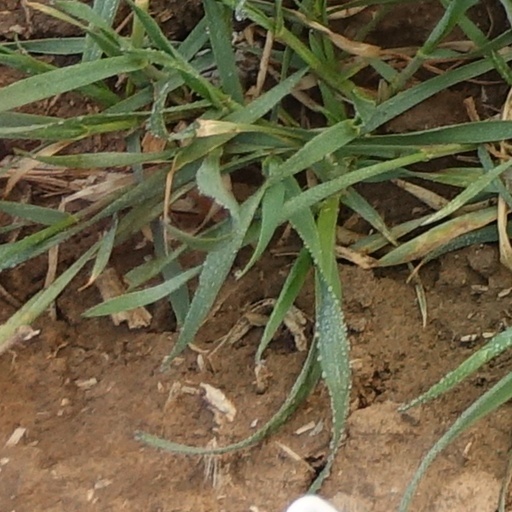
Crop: wheat